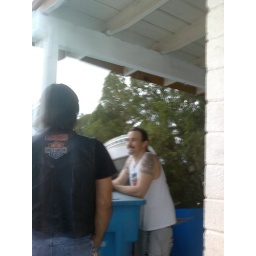
Rob and Robby < ( my hubby in the white shirt )